Specimens of Archaeopteryx

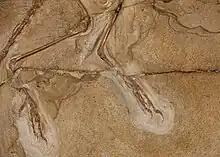
Detail of feet

As German representatives became increasingly desirous of the valuable fossil, intercessions with the German emperor as well as the king of Bavaria were attempted and ultimately failed. This failure incensed the professor of geology at the University of Geneva, Carl Vogt, who remarked that the emperor "would have agreed to an acquisition of the specimen, if it had been a cannon or a petrified gun". This statement was interpreted in Germany as a treasonous insult, especially given its subsequent publication in a French journal. At this point Häberlein was attempting to sell his fossil to museums in Munich, Berlin and Geneva; for this purpose he approached Vogt and reduced his price to 26,000 marks, a price still unaffordable by the Geneva museum.